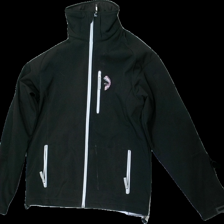
View: front
Type: Jacket
Category: Ladies
Brand: Missing
Colors: Black
Material: 100% Polyester
Cut: Regular
Size: L
Stains: Major
Damage: stained
Damage location: middle center
Damage 2: stained
Damage 2 location: top center
Price range: <50
Recommended usage: Recycle
Description: black jacket